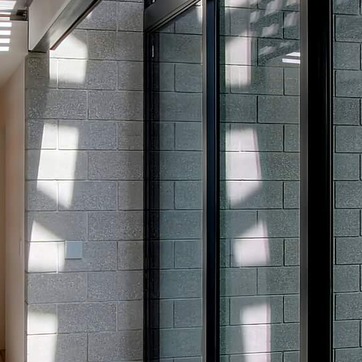
Material: glass